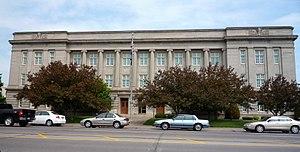
Le comté de Douglas est un comté situé dans l'État du Wisconsin aux États-Unis. Son siège est Superior. Selon le recensement de 2000, sa population était de 43 287 habitants.